Roos Vermeij

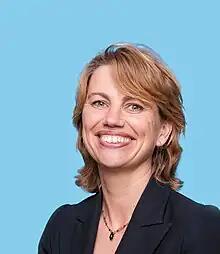

Rosemarijn Agnes (Roos) Vermeij (born March 28, 1968, in The Hague) is a Dutch politician. As a member of the Labour Party (Partij van de Arbeid) she was an MP between November 30, 2006, and March 23, 2017. She focused on matters of employment and social security.